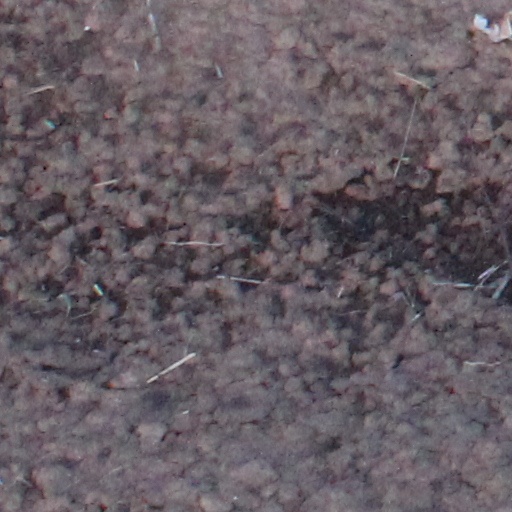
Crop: wheat